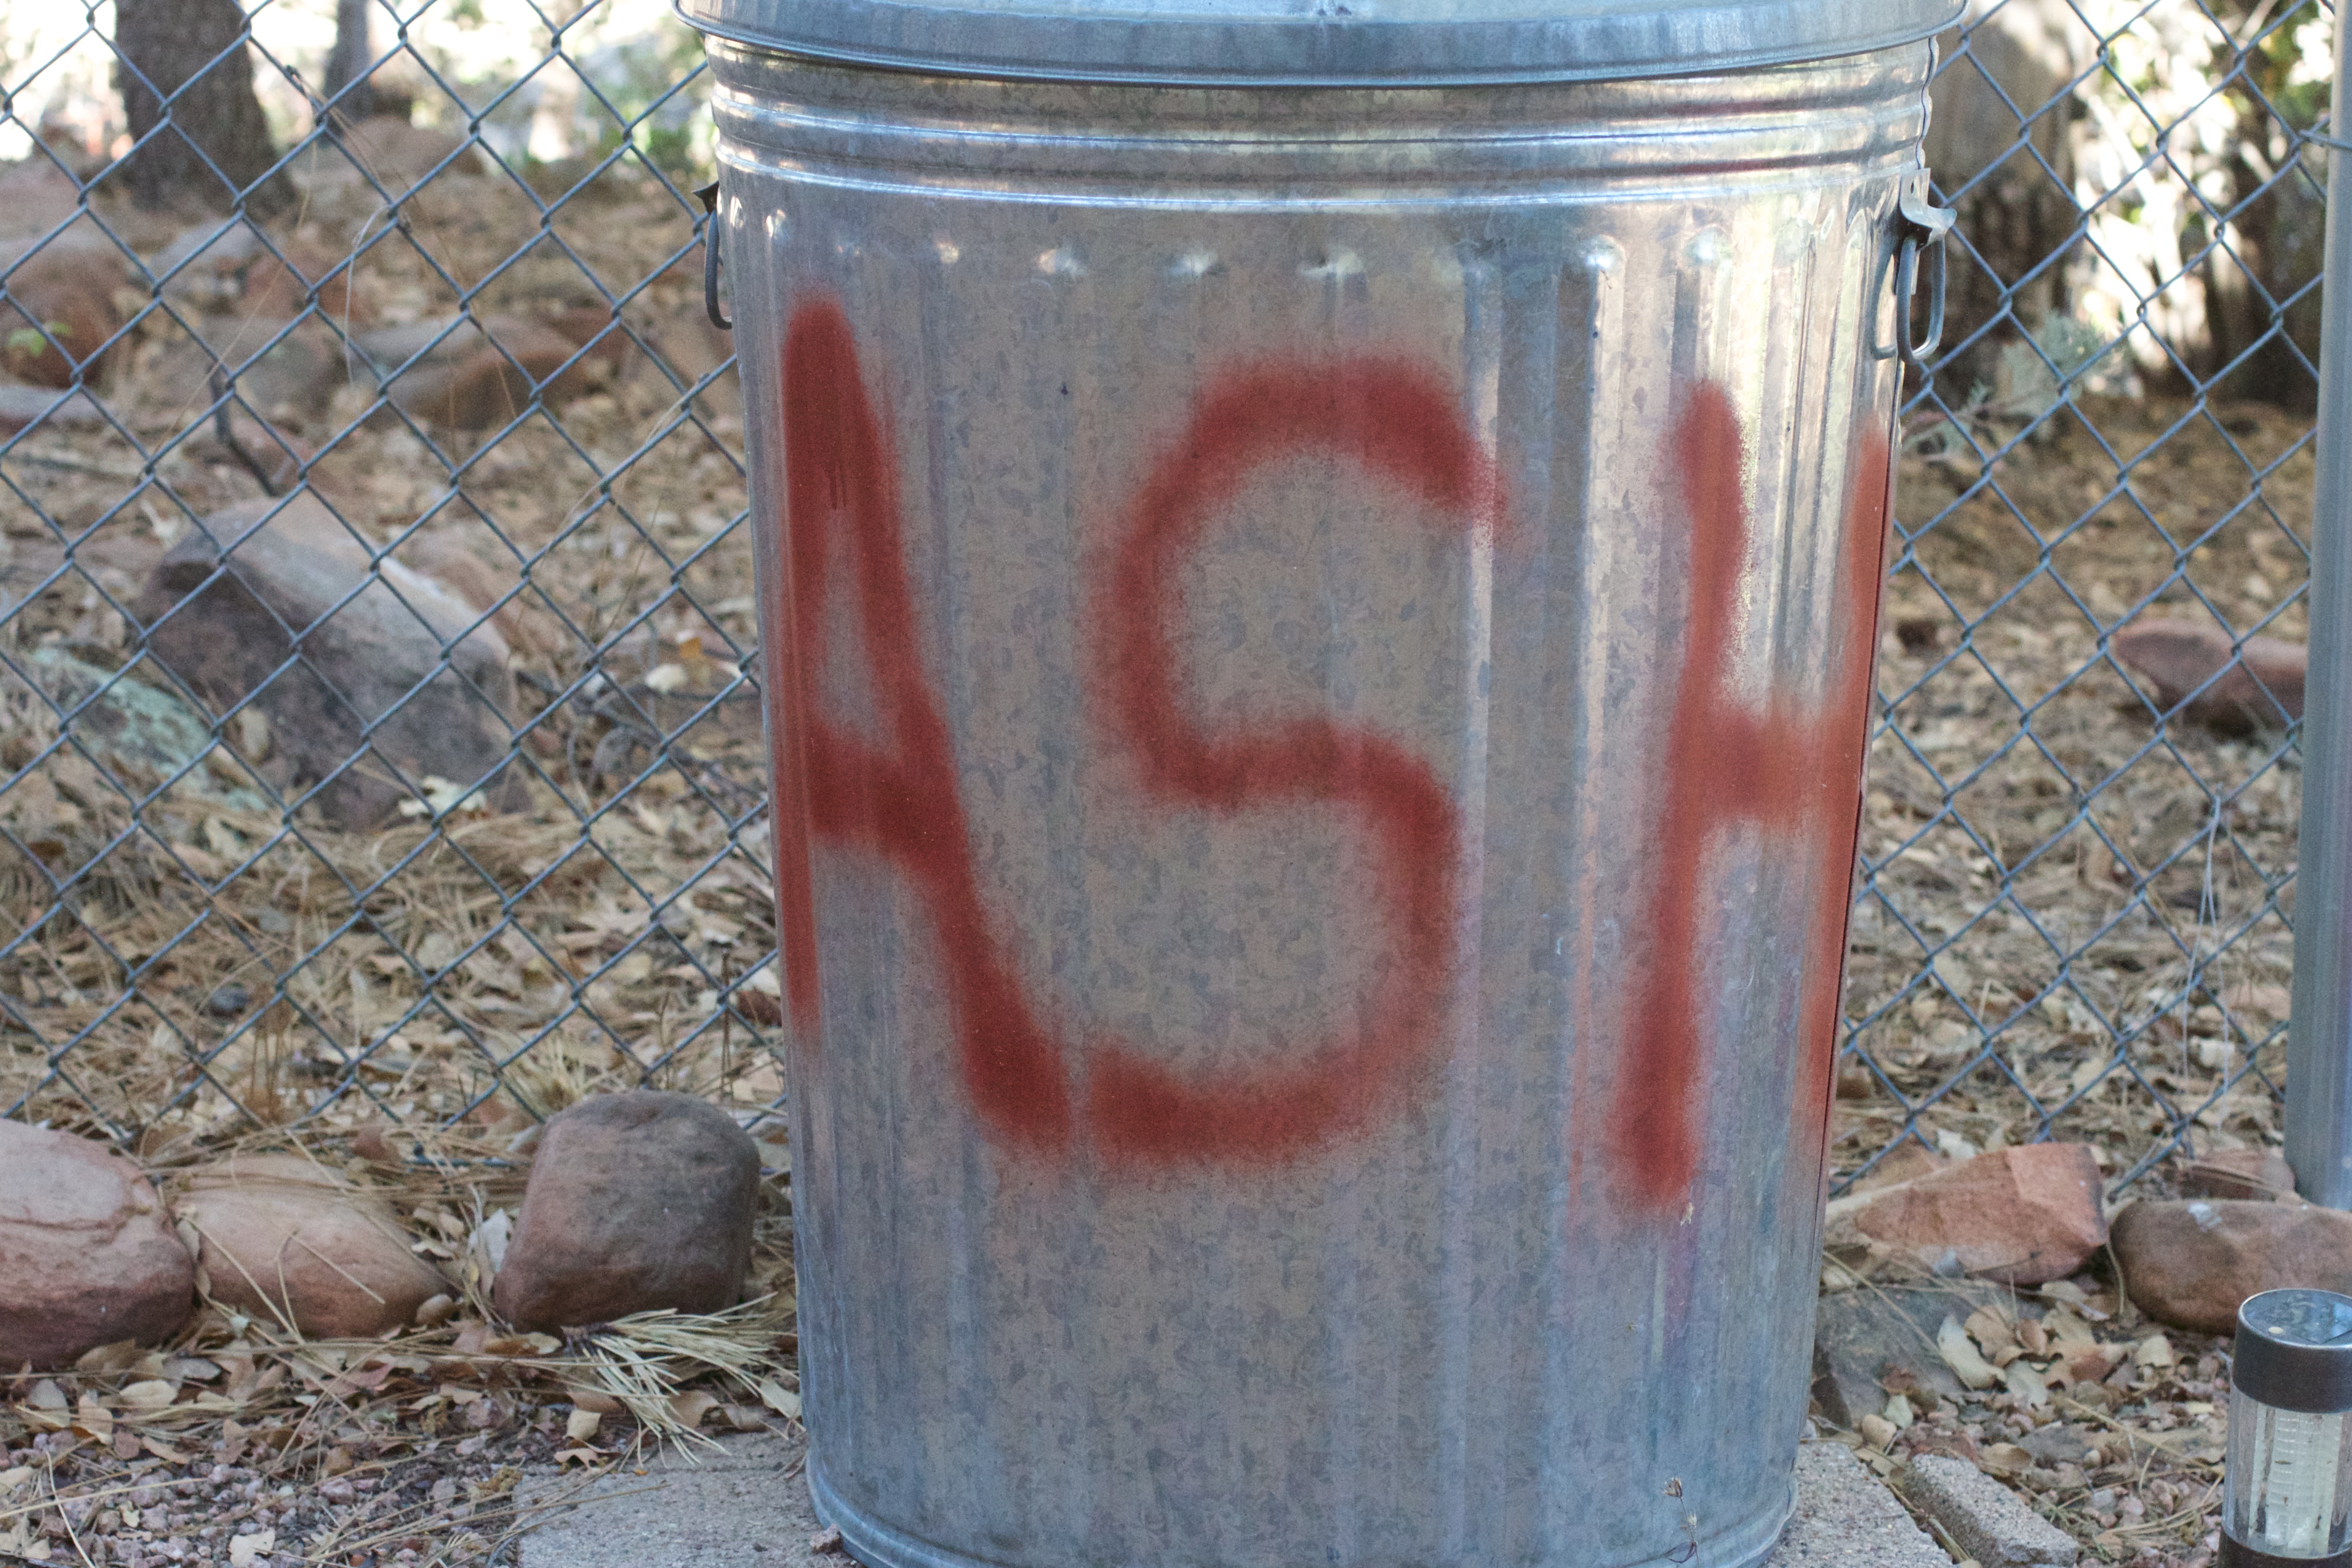
mason jar, man made object